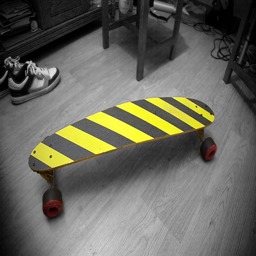
A skate board is standing in a living room.
A skateboard with a yellow and black caution look to it.
a skateboard with yellow and black stripes on it
A skateboard with black and yellow diagonal stripes on a wood floor
A skateboard sitting on the ground near sneakers.